Haitian literature

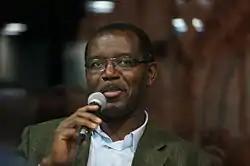
Louis-Philippe Dalembert (b. 1962)

There are many hypotheses on the origins of Haitian Creole. Linguist John Singler suggests that it most likely emerged under French control in colonial years when shifted its economy focused heavily on sugar production. This resulted in a much larger population of enslaved Africans, whose interaction with the French created the circumstances for the dialect to evolve from a pidgin to a Creole. His research and the research of Claire Lefebvre of the Université du Québec à Montréal suggests that Creole, despite drawing 90% of its lexicon from French, is the syntactic cousin of Fon, a Gbe language of the Niger-Congo family spoken in Benin. At the time of the emergence of Haitian Creole, 50% of the enslaved Africans in Haiti were Gbe speakers.